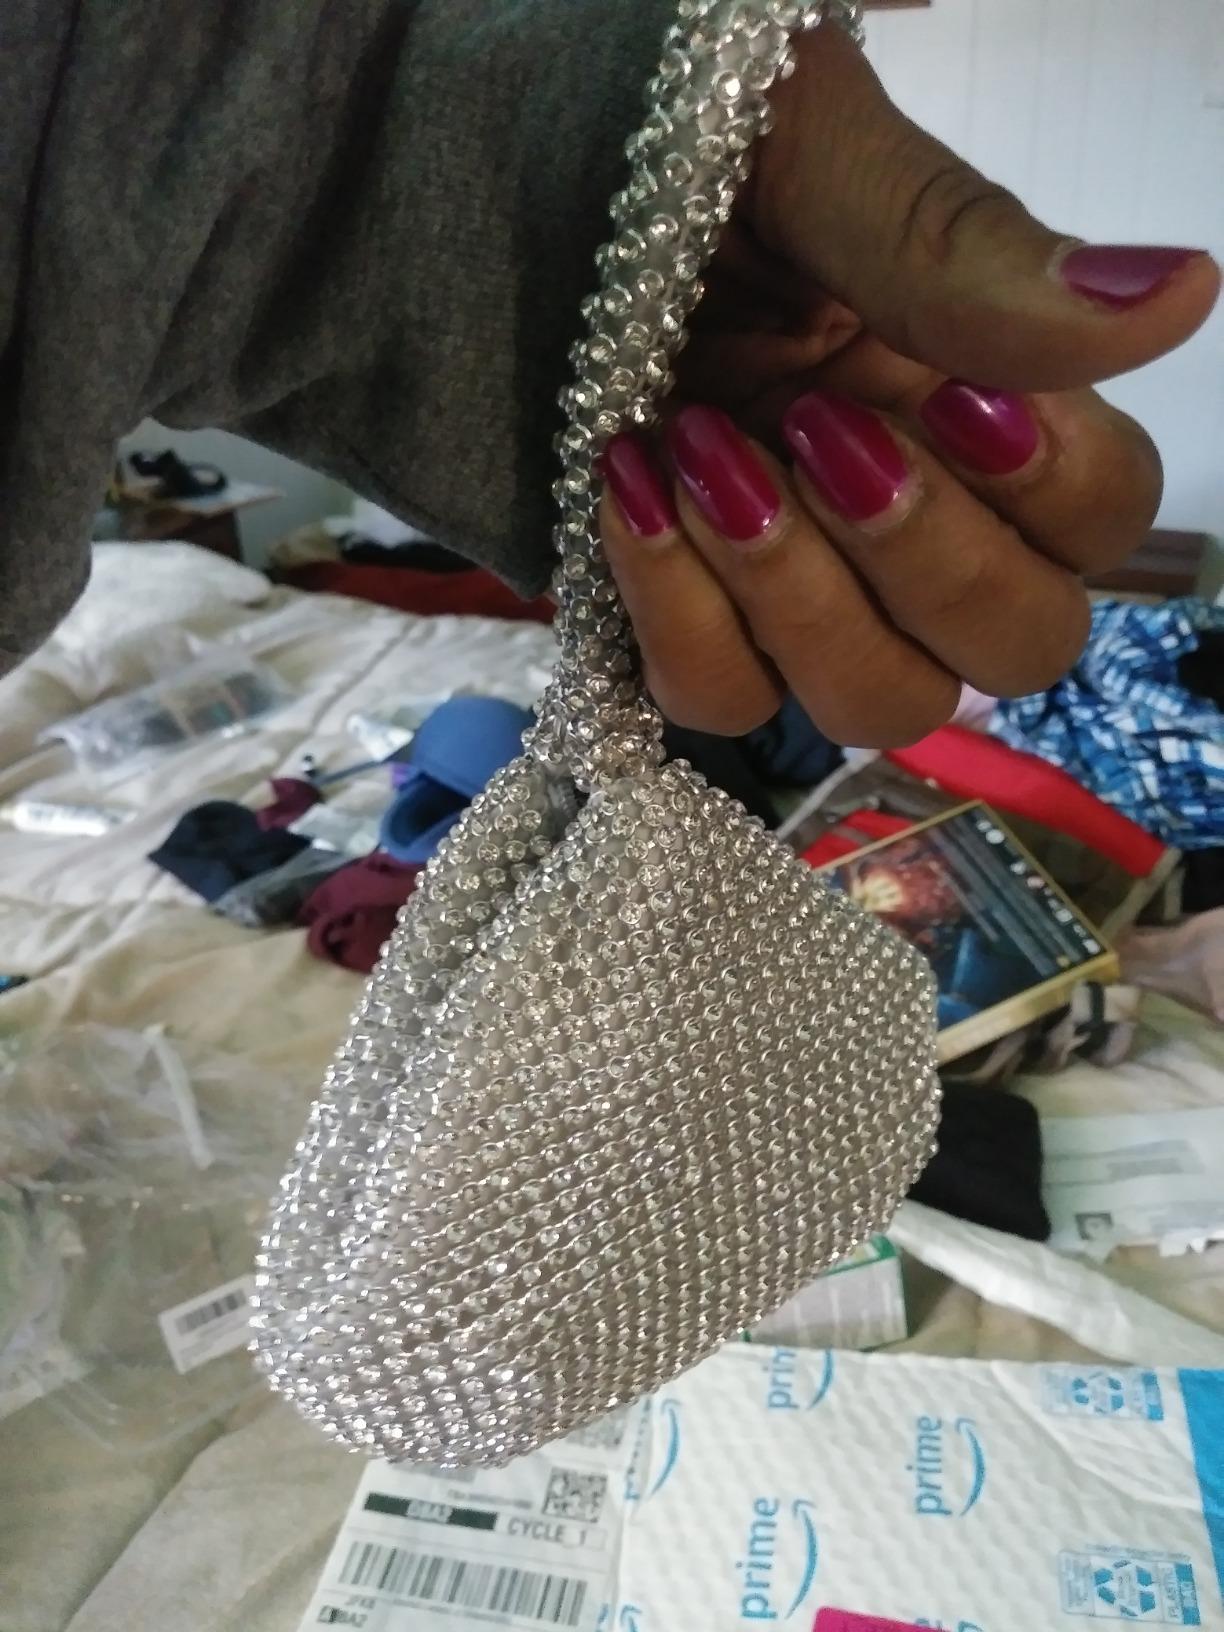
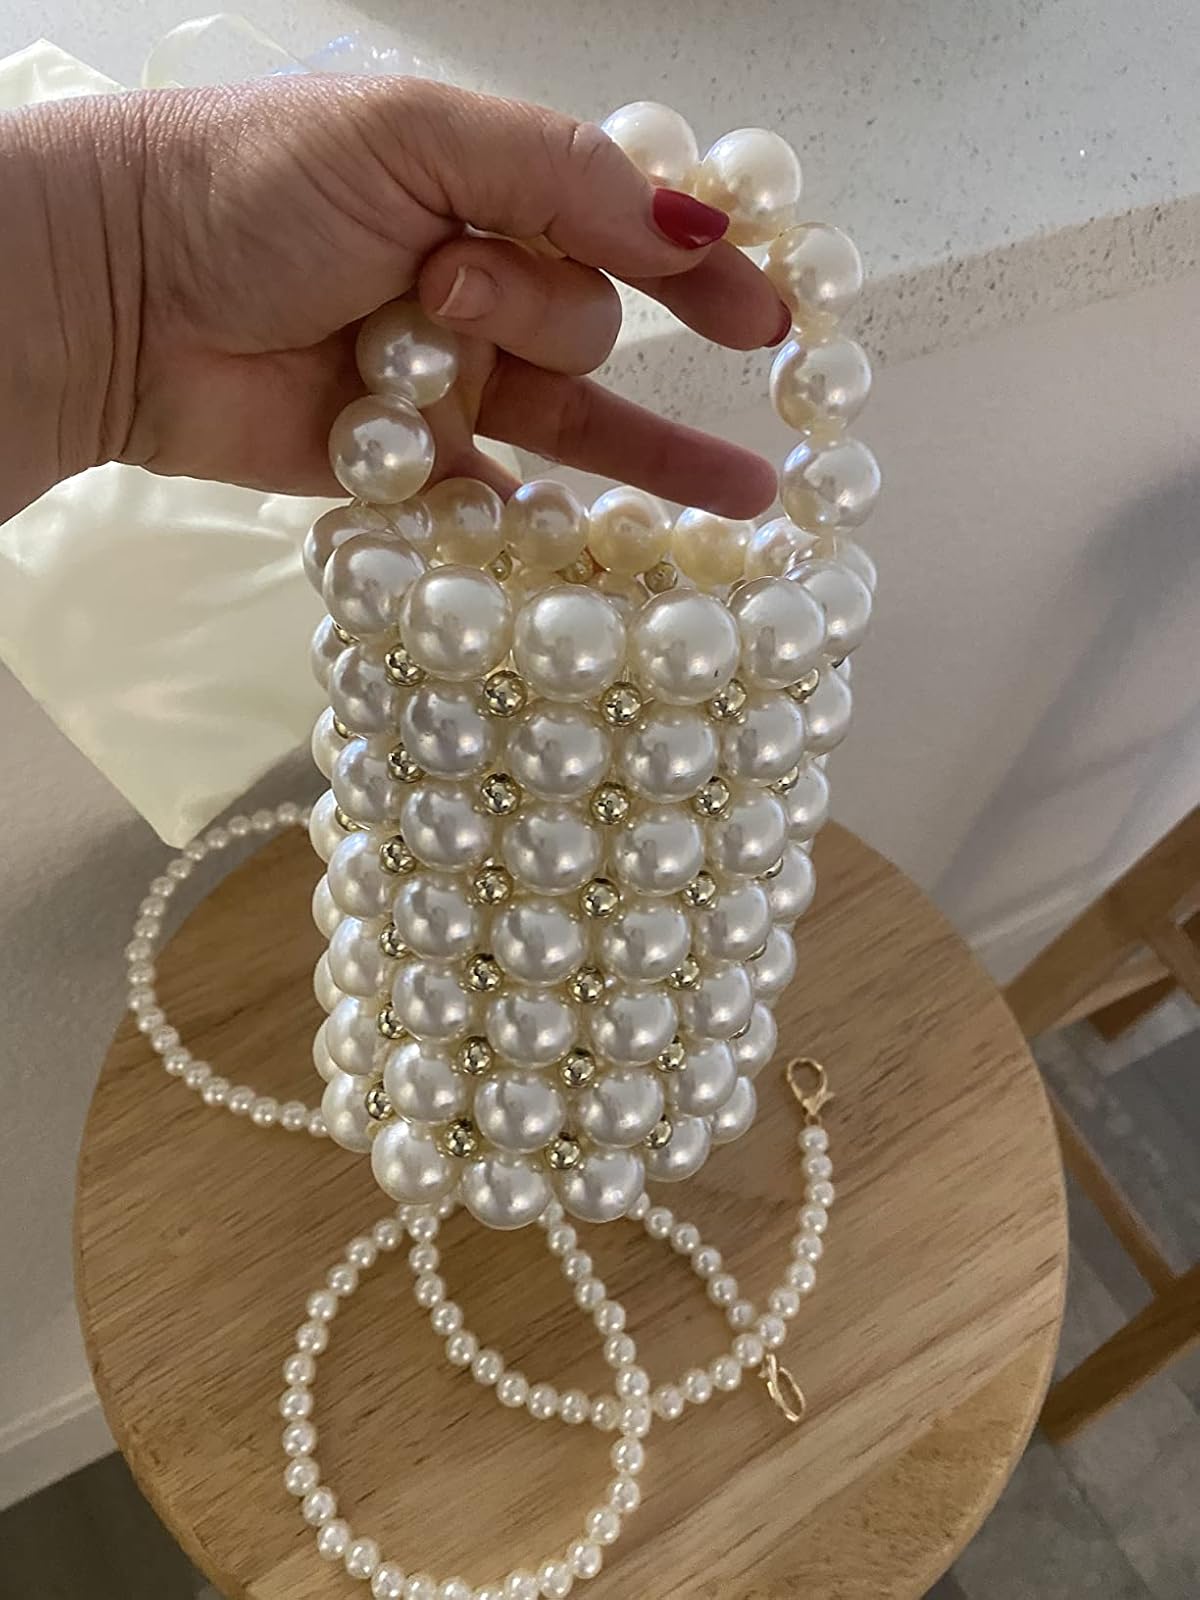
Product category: accessories_handbag
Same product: no